Sam and Shirley Strauss House

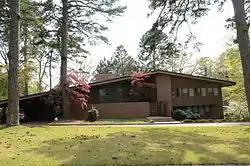

The Sam and Shirley Strauss House is a historic house at 4 Sunset Drive in Cammack Village, Arkansas. It is a single story structure built out of a combination of brick and wood, with a broad shallow-pitch sloping roof. The roof extends on the east side to cover an open carport. At one point in the roof there is a gap, originally made for a tree standing on the property at the time of the house's construction. The exterior is clad in vertical redwood siding, with a variety of window configurations. The house, designed by Little Rock architect Noland Blass Jr., and built in 1963–64, is an excellent regional example of Mid-Century Modern architecture.